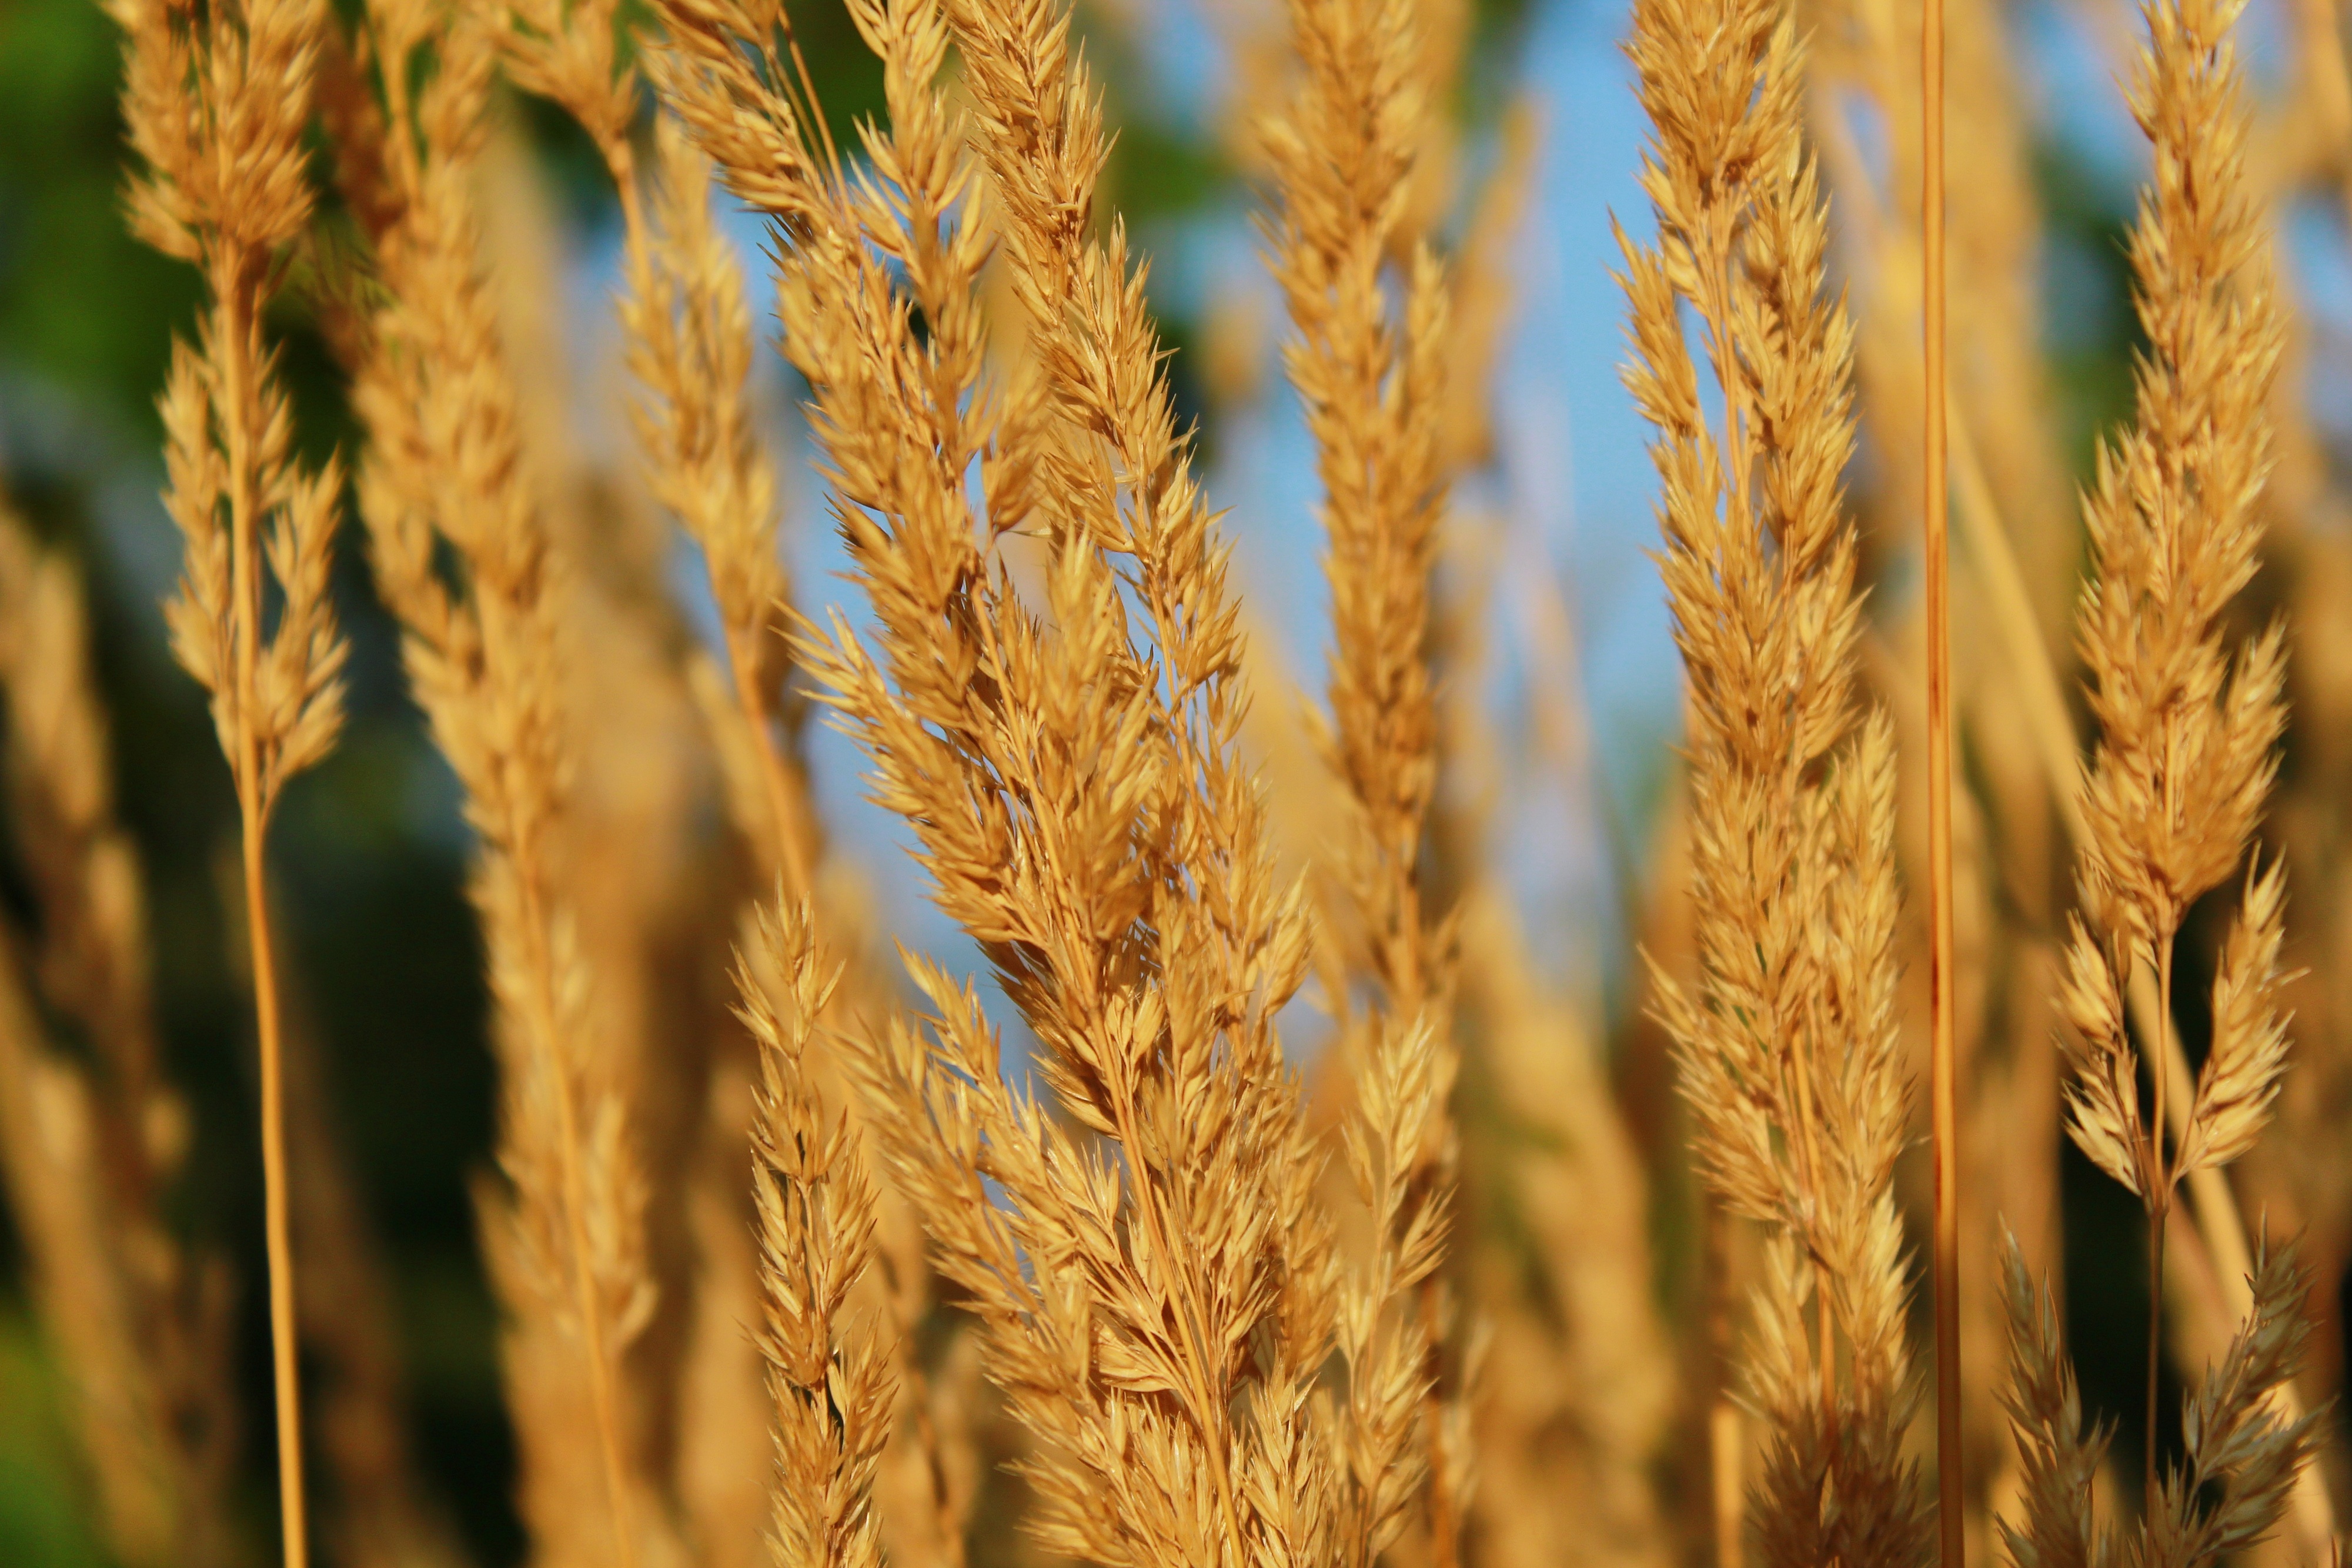
nature, plant, sun, field, barley, wheat, food, crop, autumn, agriculture, cereal, close up, rye, flowering plant, commodity, emmer, triticale, grass family, plant stem, land plant, food grain, einkorn wheat